Civil union

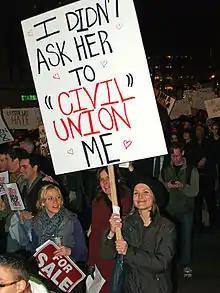
The notion of civil unions is rejected by some, such as this protester at a large demonstration in New York City against California Proposition 8.

The terms used to designate civil unions are not standardised and vary widely from country to country. Government-sanctioned relationships that may be similar or equivalent to civil unions include civil partnerships, registered partnerships, domestic partnerships, significant relationships, reciprocal beneficiary relationships, common-law marriage, adult interdependent relationships, life partnerships, stable unions, civil solidarity pacts, and so on. The exact level of rights, benefits, obligations, and responsibilities also varies, depending on the laws of a particular country. Some jurisdictions allow same-sex couples to adopt, while others forbid them to do so, or allow adoption only in specified circumstances.